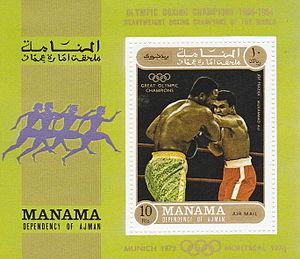
Le Combat du siècle est le nom donné au premier des trois matchs de boxe entre le champion Joe Frazier et le challenger Mohamed Ali qui s'est tenu le 8 mars 1971 au Madison Square Garden de New York.